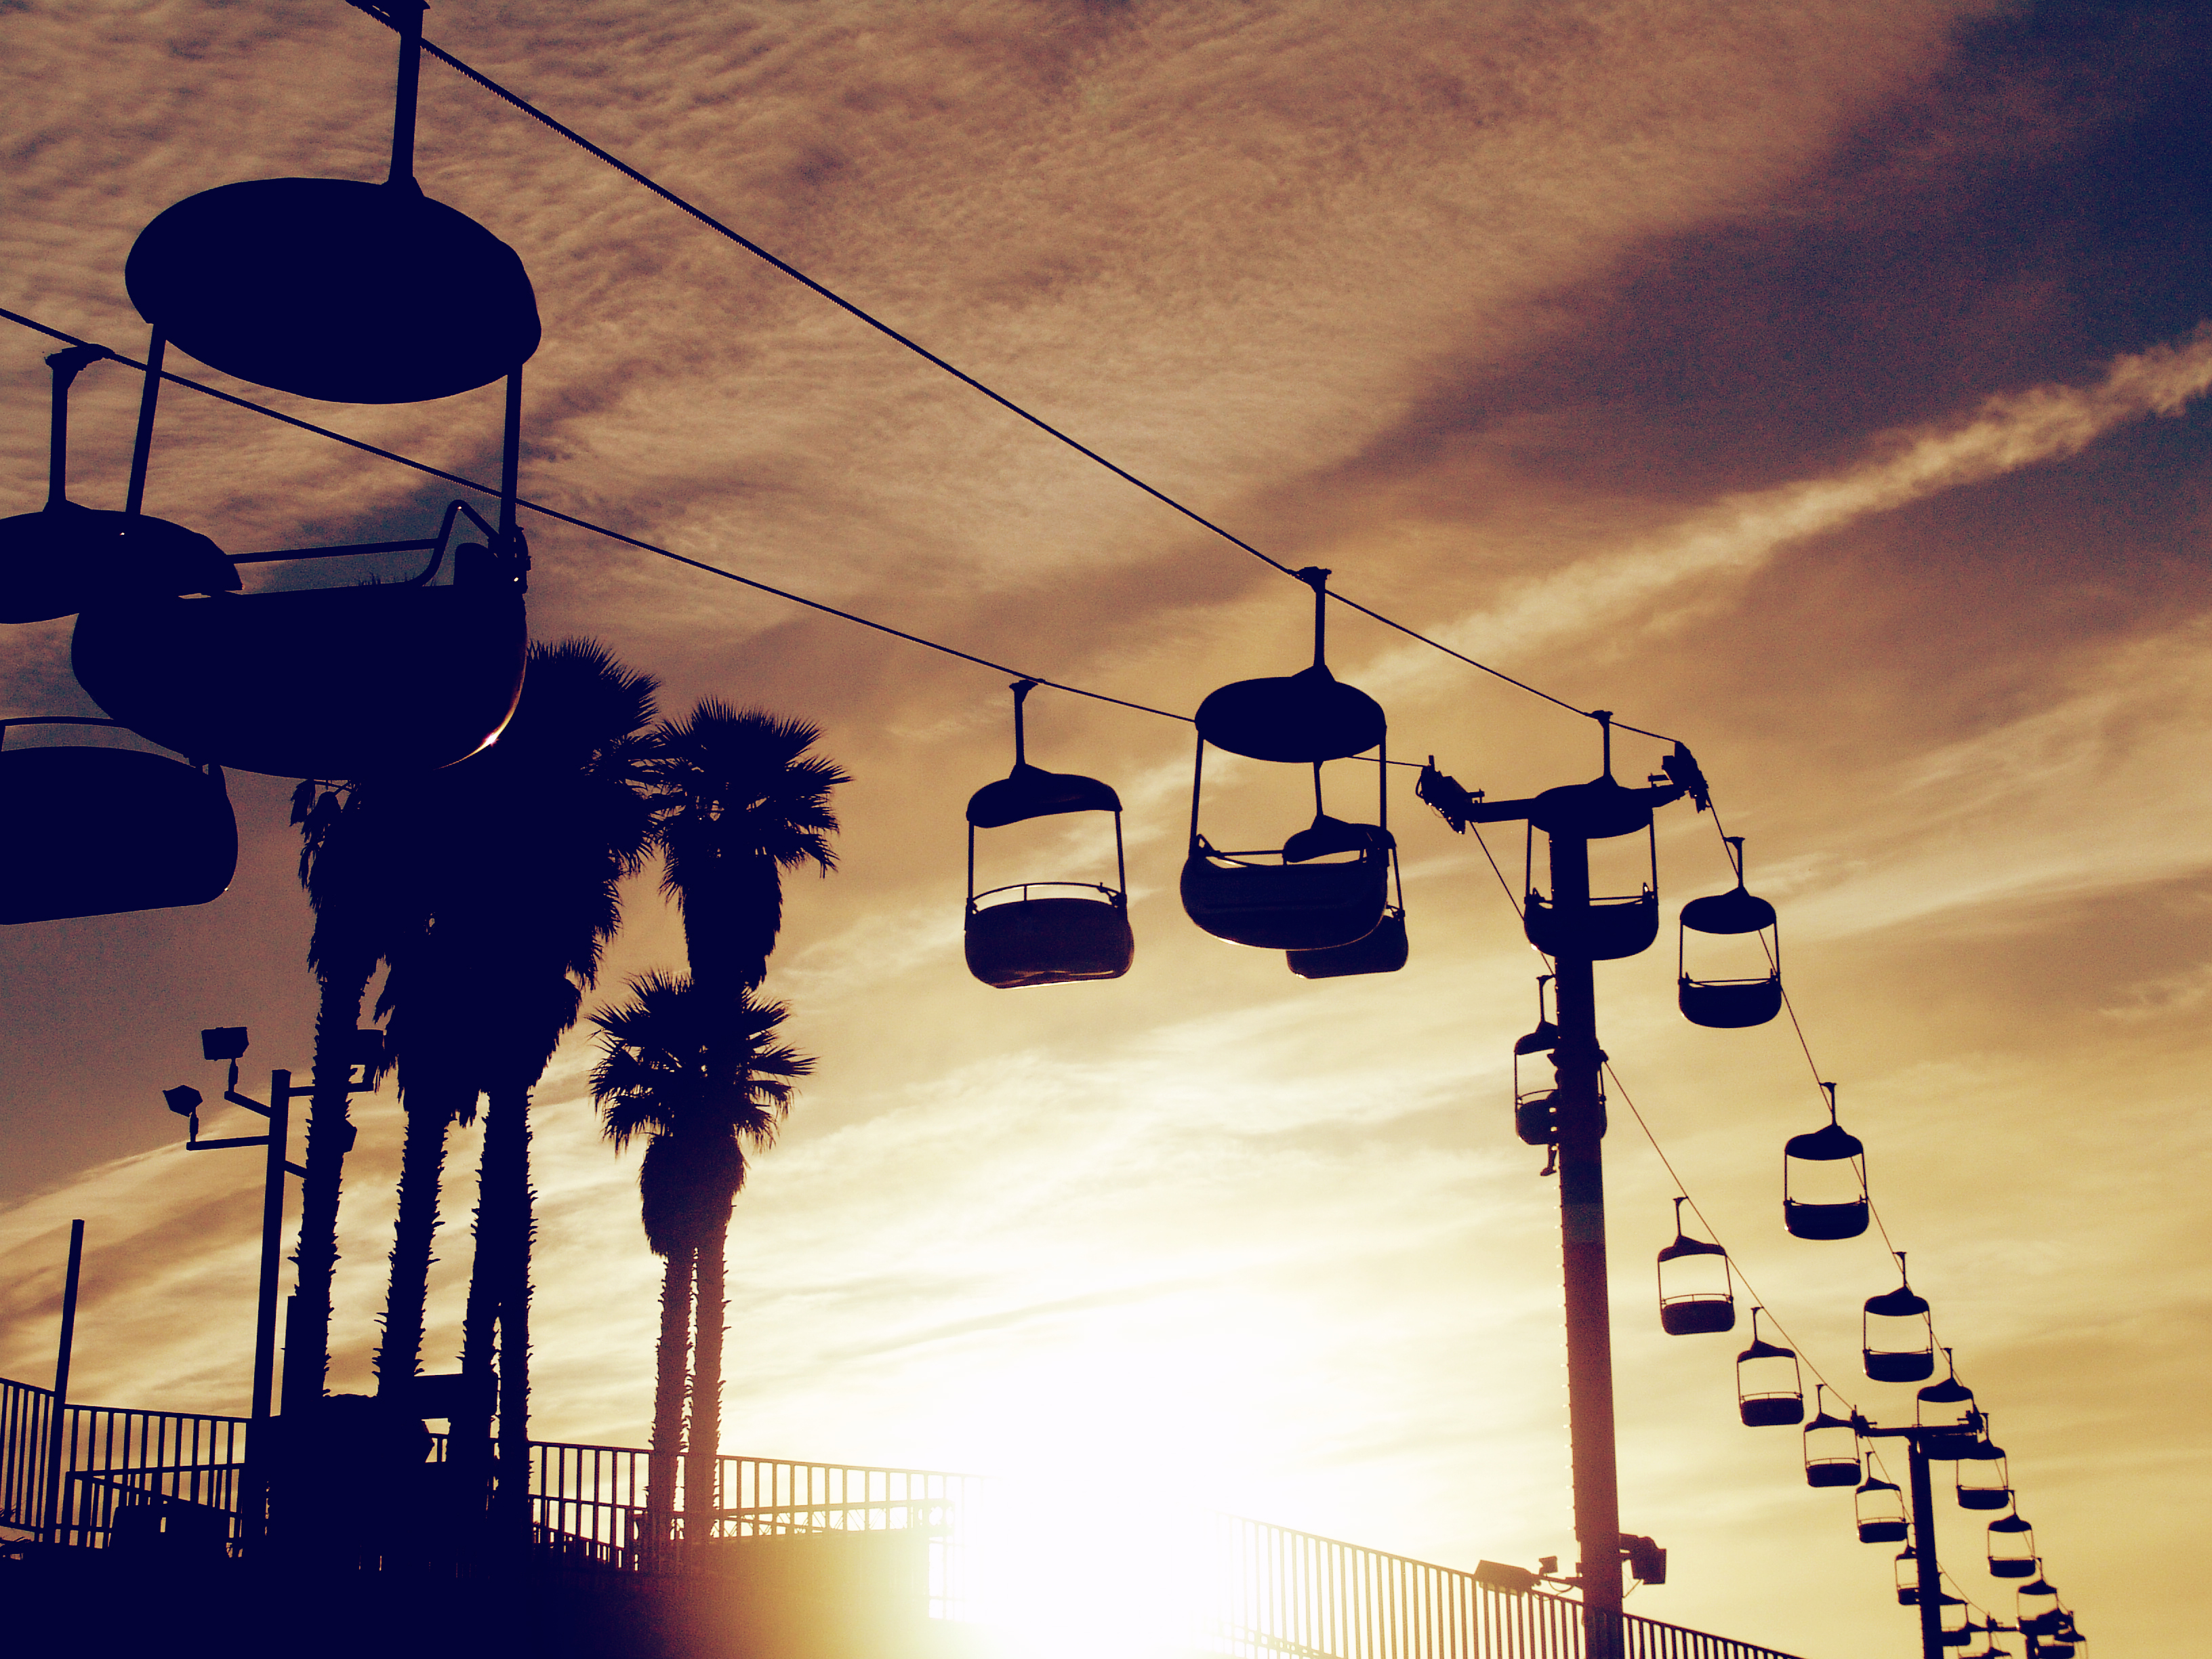
silhouette, light, sky, sun, sunrise, sunset, dawn, dusk, evening, twilight, reflection, chairlift, street light, electricity, lighting, lift, light fixture, ropeway, shape, telfer, telpher